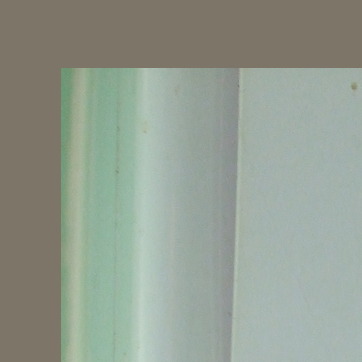
Material: plastic